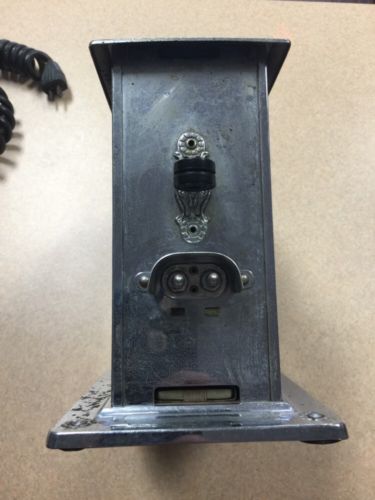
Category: toaster